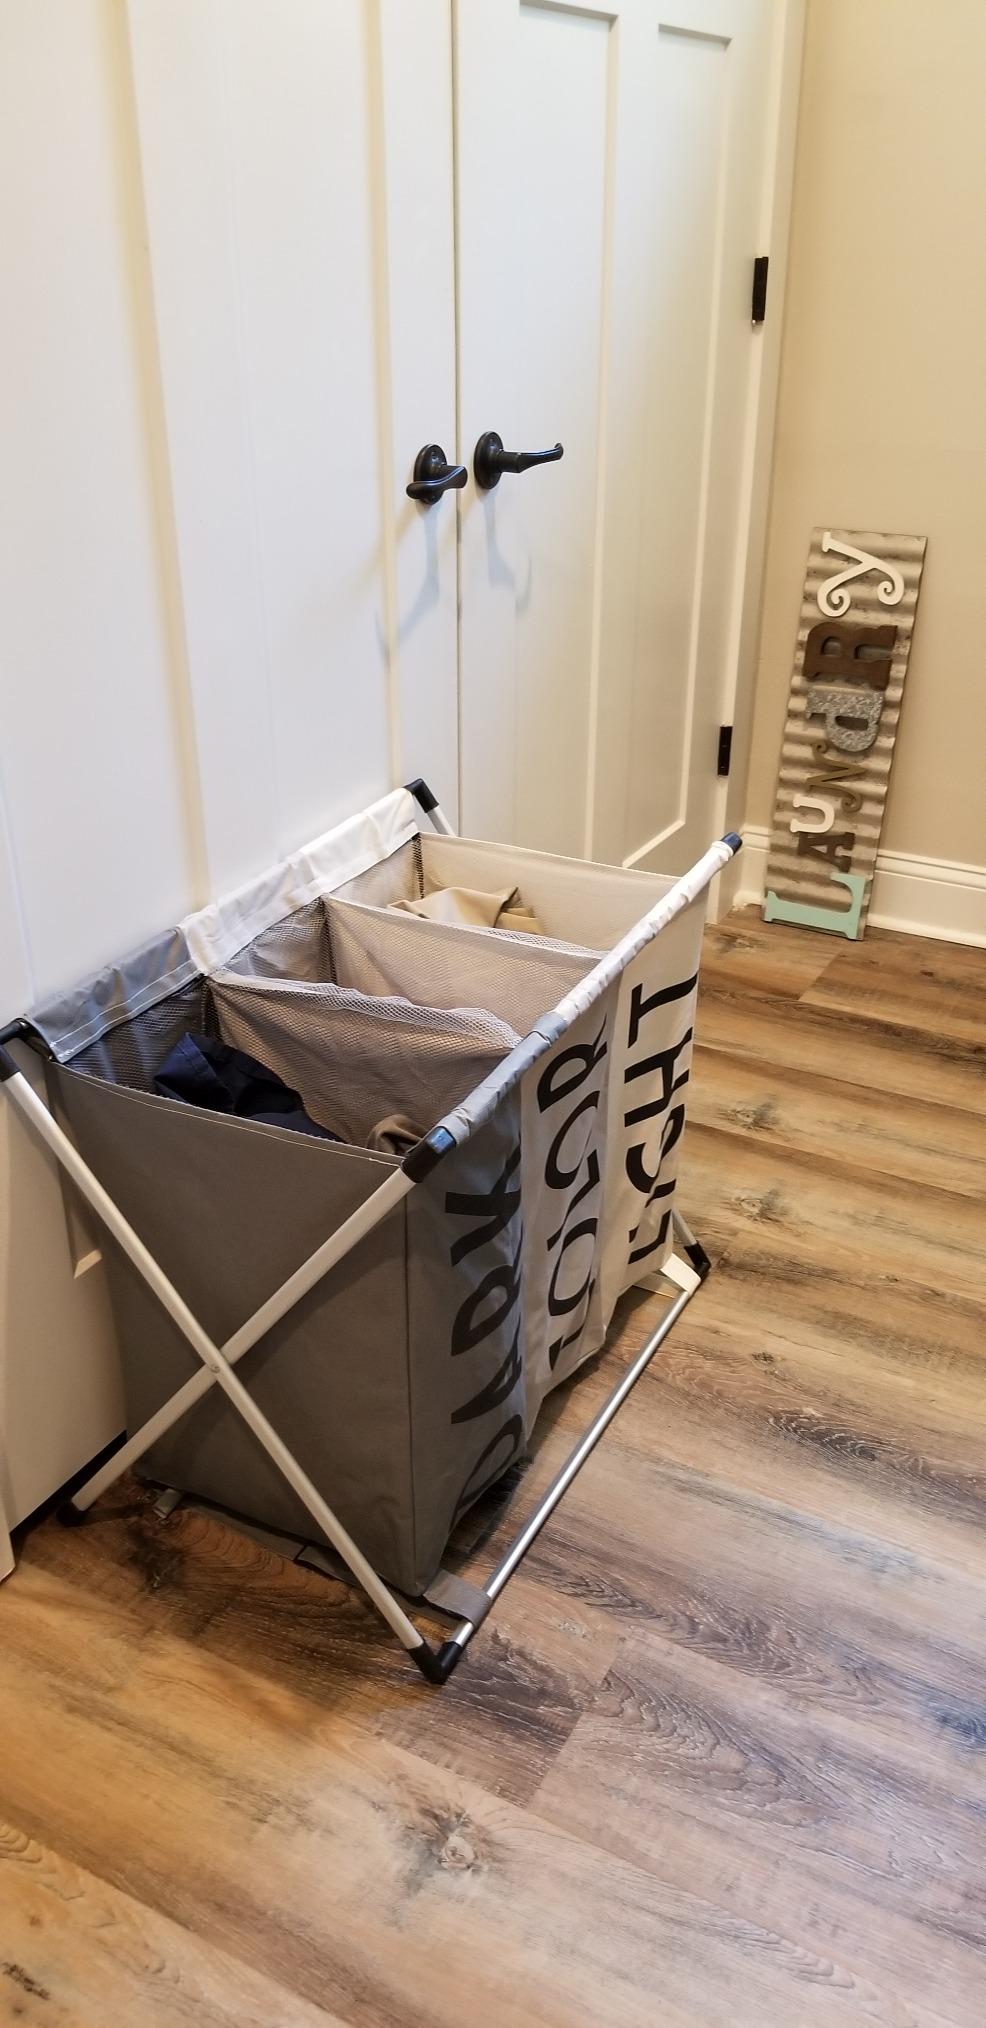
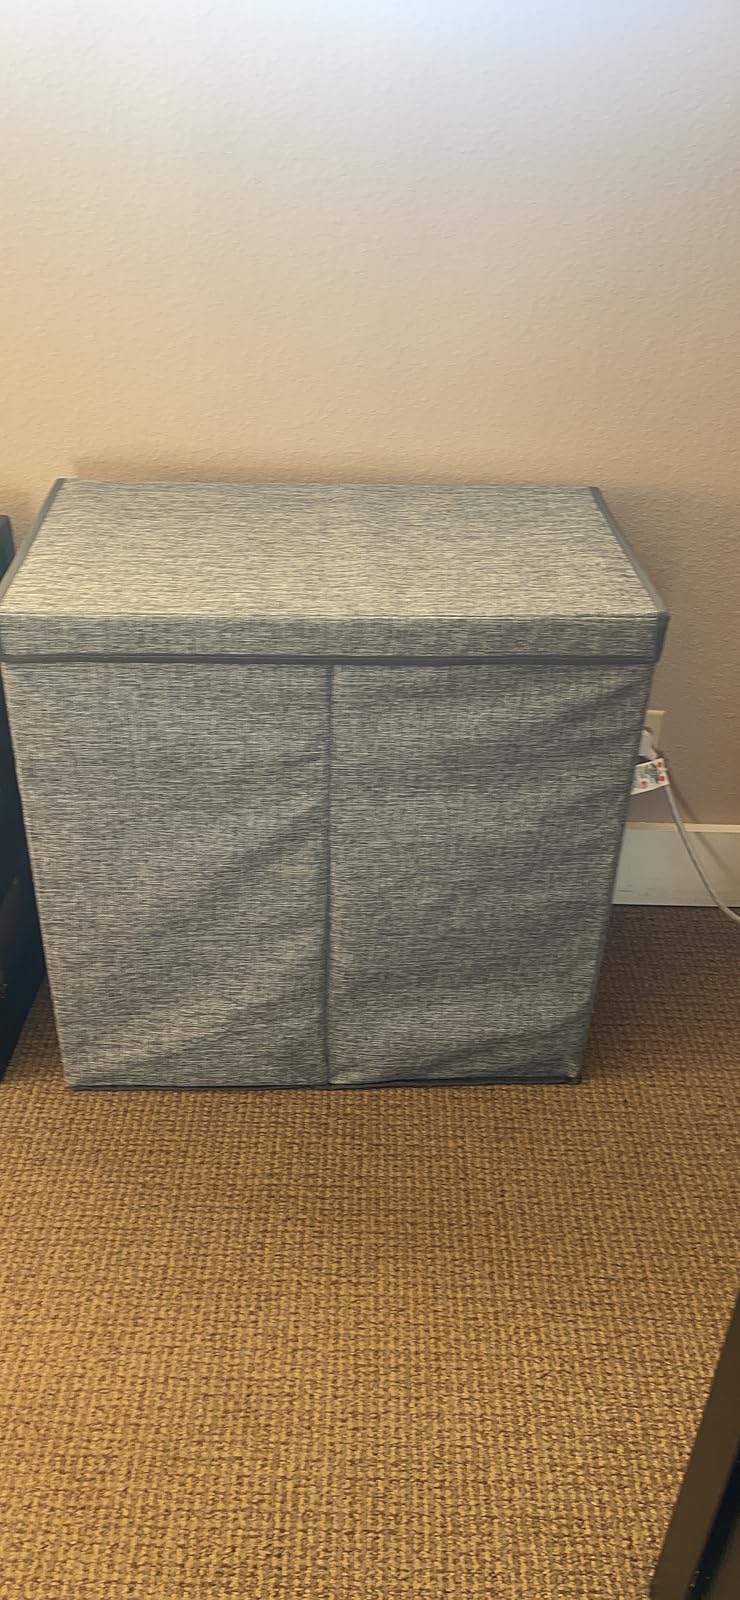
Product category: items_hamper
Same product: no